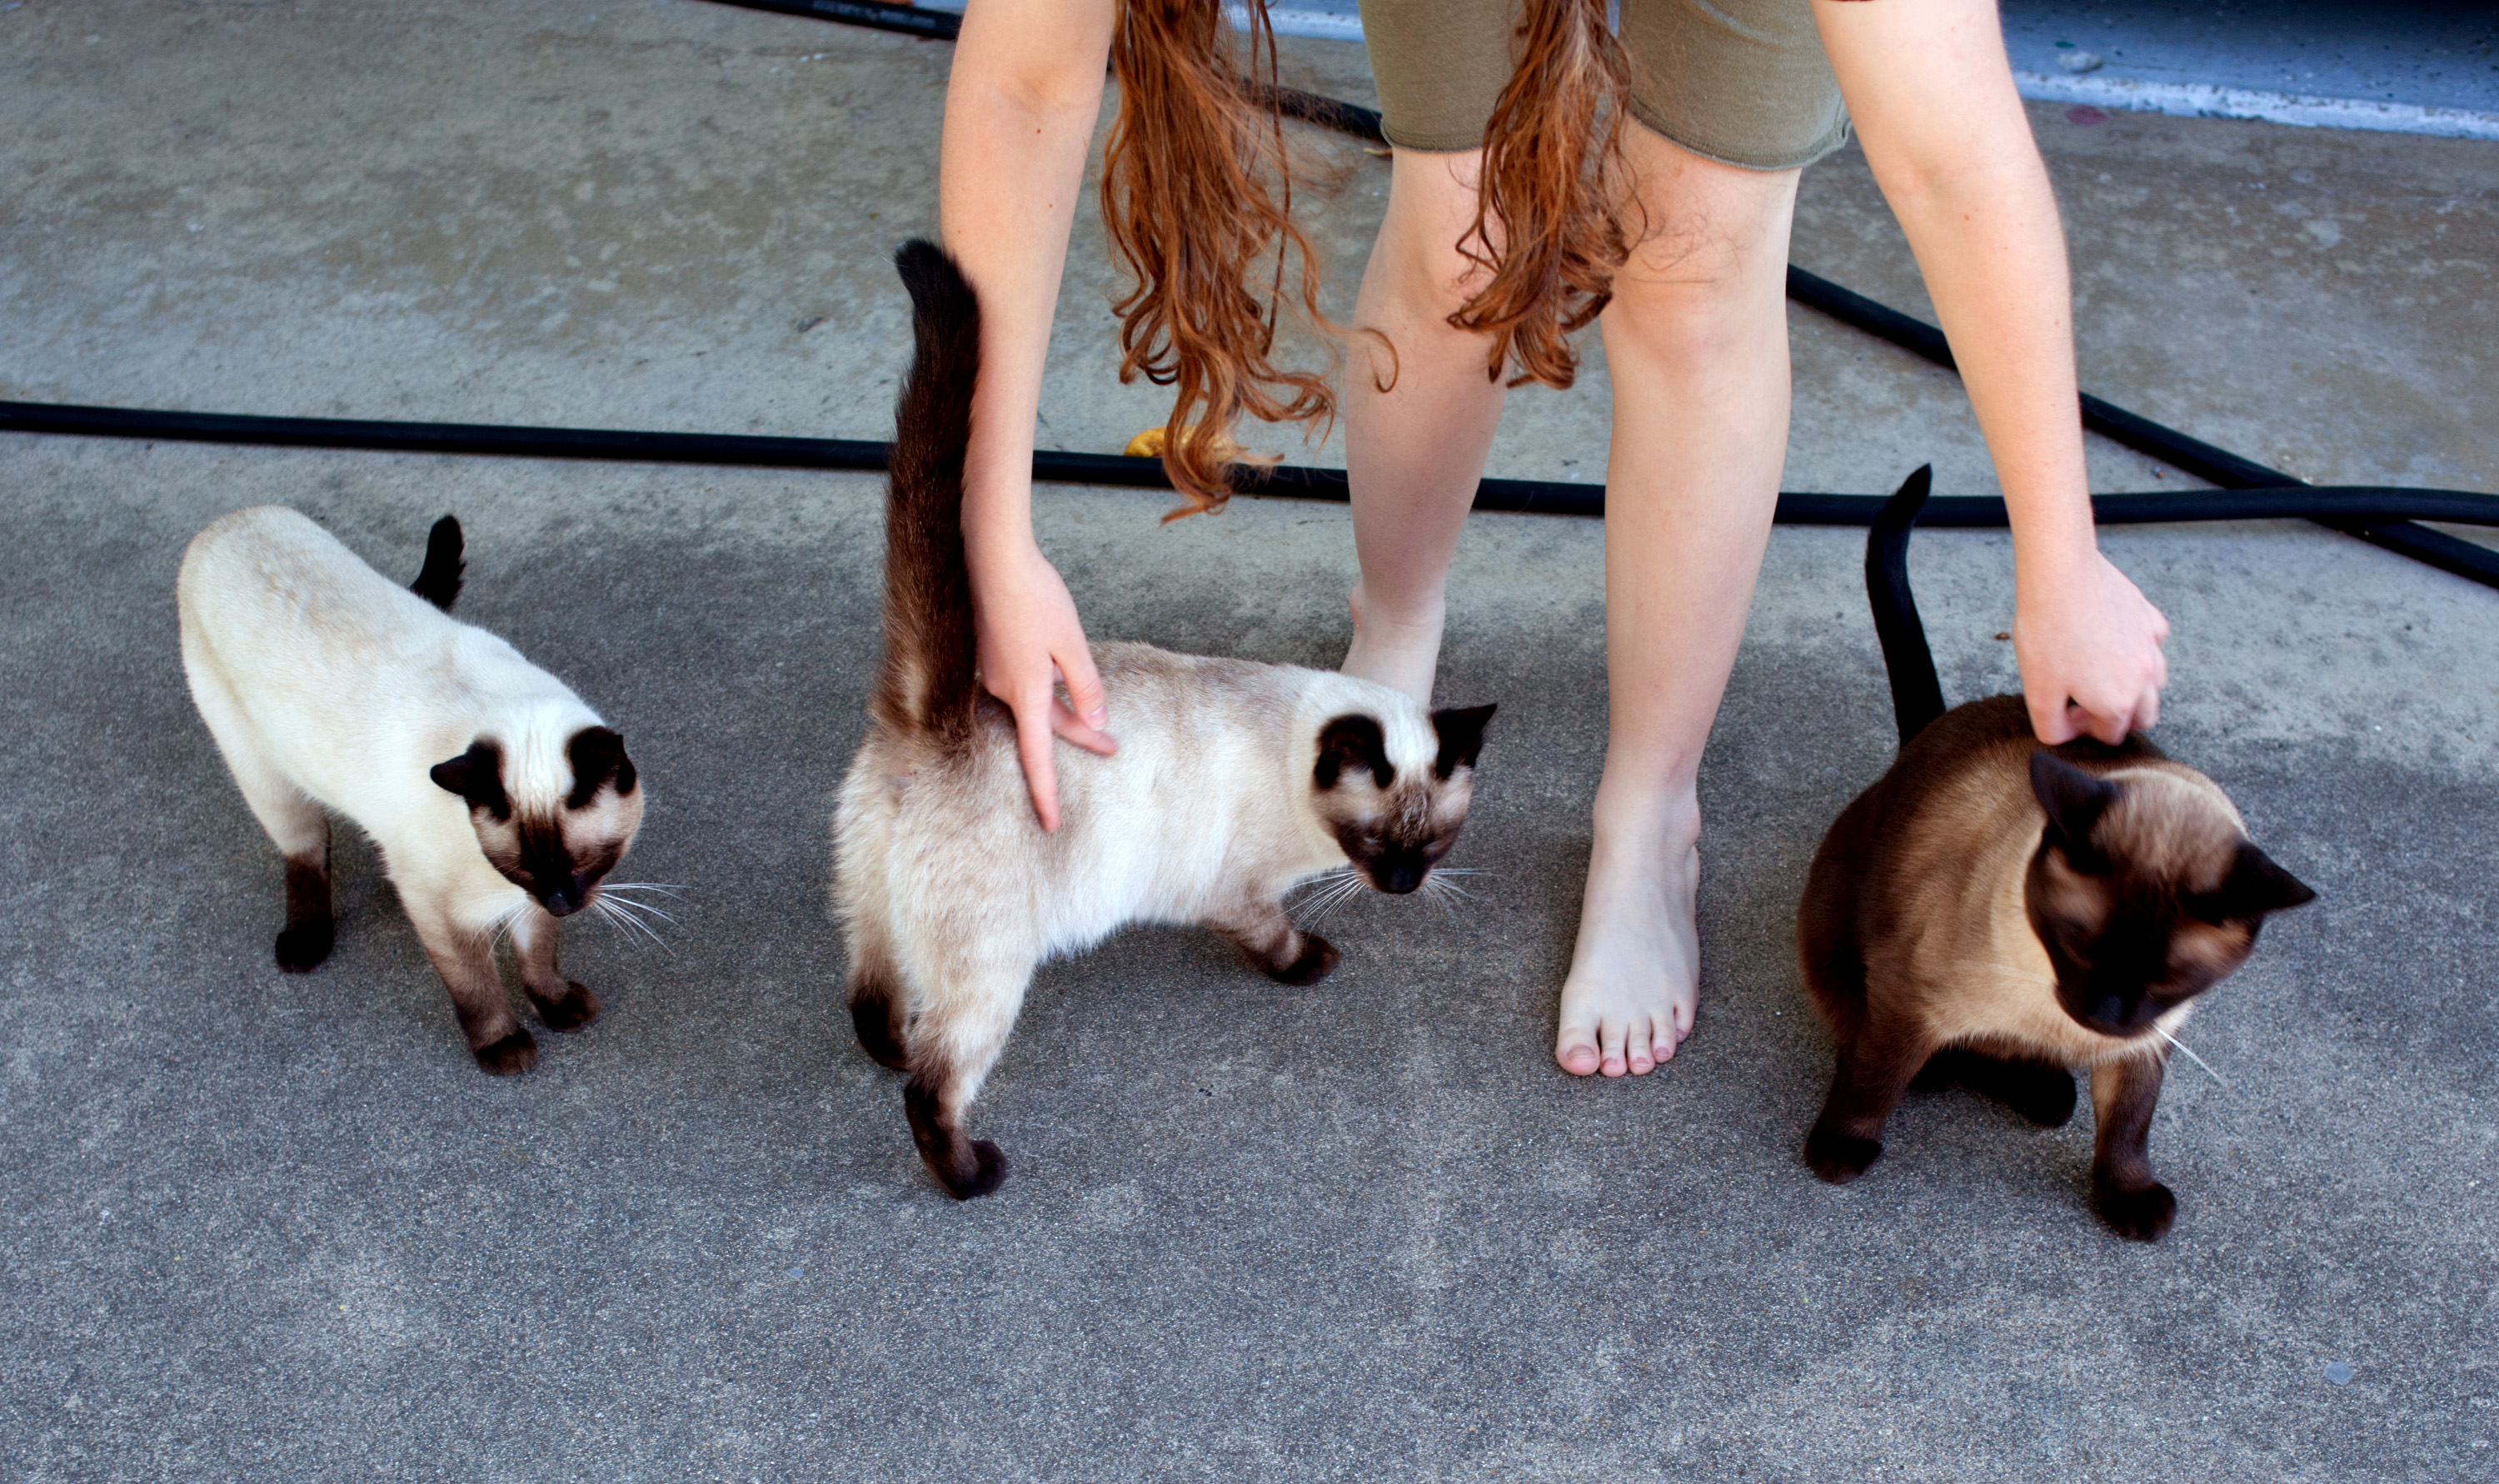
puppy, dog, cat, feline, mammal, california, vertebrate, chihuahua, sacramento, dog like mammal